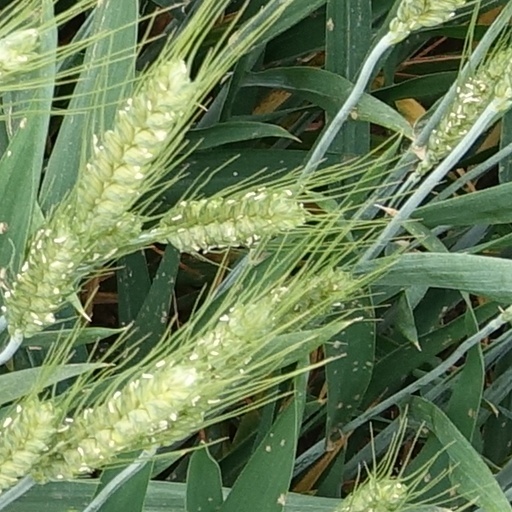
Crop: wheat